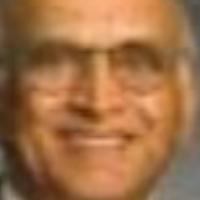
Age group: age 56-65